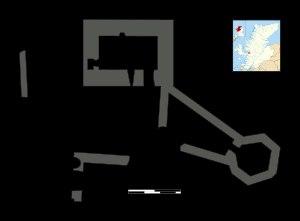
Eilean Donan est une petite île du Royaume-Uni située en Écosse, administrée par le Council Area de Highland. Elle est reliée à l'île de Grande-Bretagne par un pont en pierre qui conduit à un château fort occupant une bonne partie de l'île. Cet édifice, construit et remanié à de nombreuses reprises à partir du début du XIIIᵉ siècle, est abandonné à l'état de ruine en 1719 à la suite d'une bataille qui l'endommage fortement. Racheté par le clan MacRae, il est reconstruit entre 1912 et 1932 en préservant le style architectural. Depuis, il accueille de nombreux visiteurs qui le considèrent comme le château le plus romantique d'Écosse. Il fait aussi partie des châteaux les plus photographiés d'Écosse et il a également servi de décor pour de nombreux films.